Eagle Vista

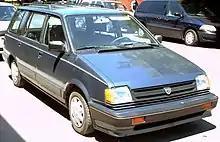
Eagle Vista Wagon

The station wagon was available with a SOHC 4G63 2.0L inline four, with either a 5-speed manual transmission (available only on the 4WD version) or a 3-speed automatic. The Eagle Vista was discontinued in 1992, with the wagon replaced by the Eagle Summit minivan (based on the Mitsubishi RVR).